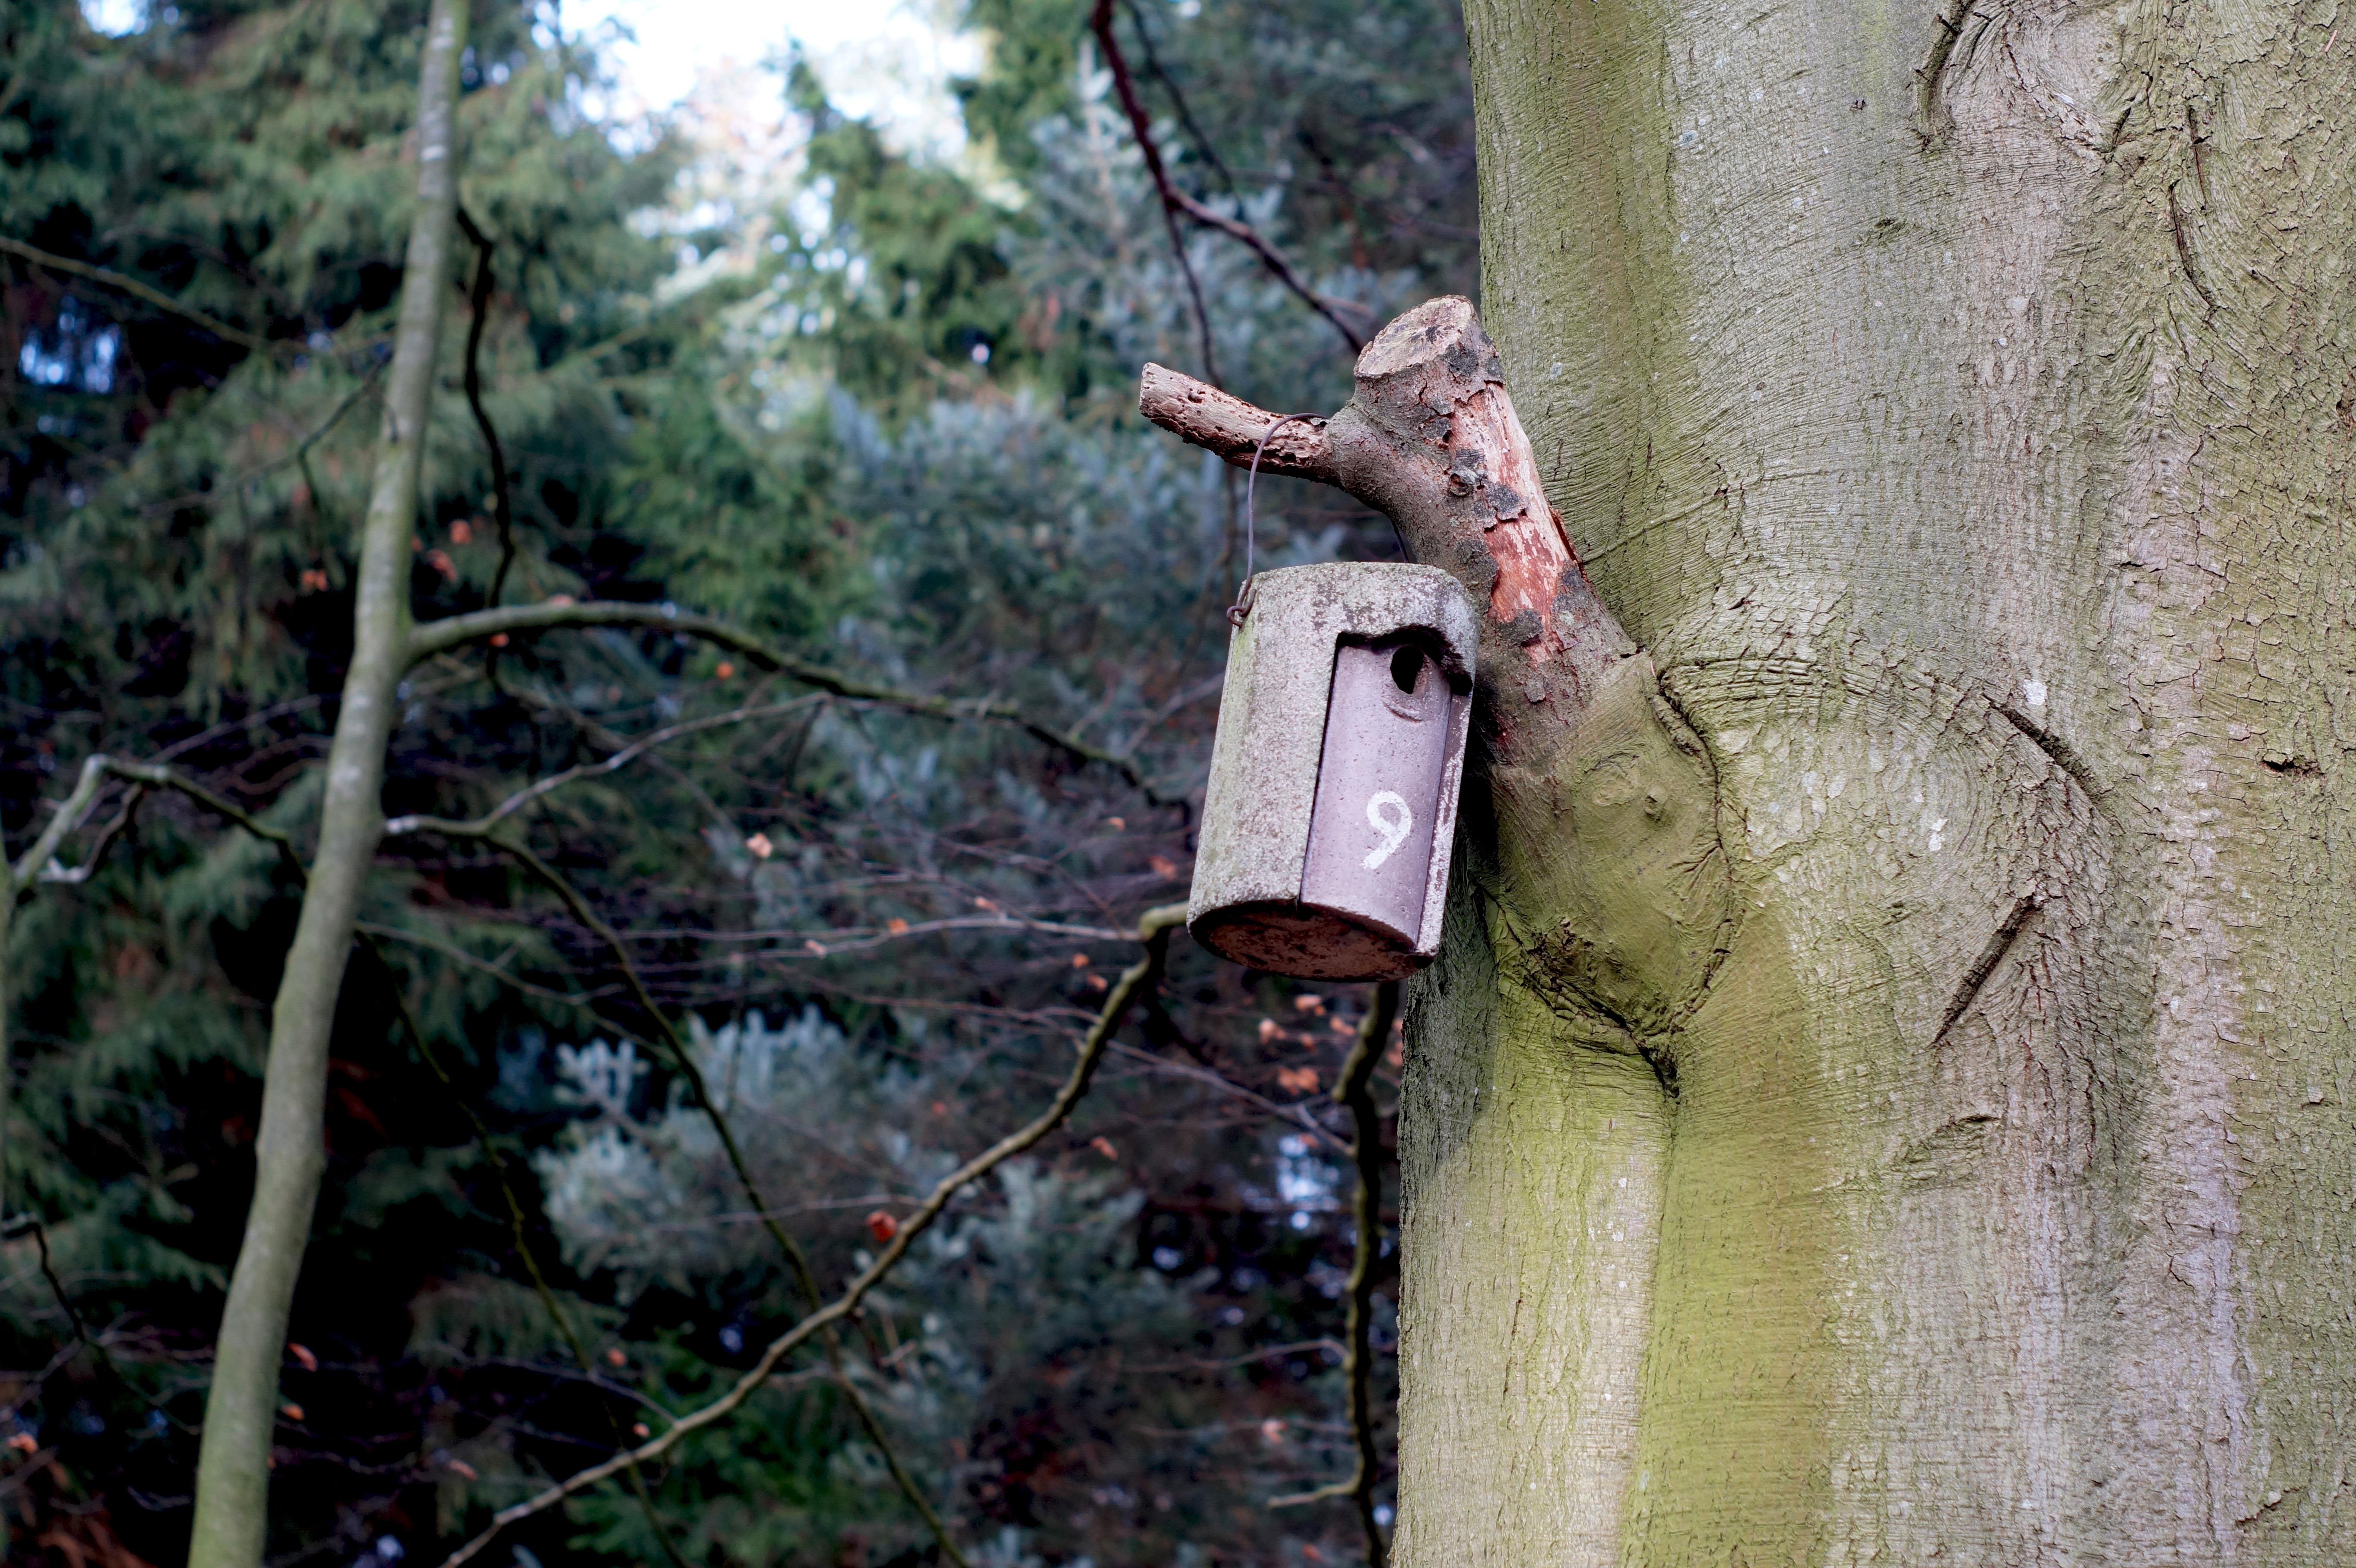
tree, forest, branch, plant, trunk, shelter, aviary, nesting box, woody plant